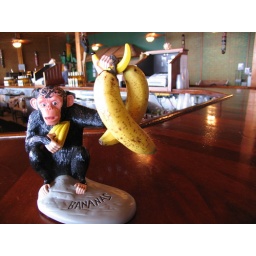
A monkey statue holding mini bananas. Located in bar on top of mountain on St. Thomas, USVI.